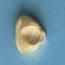
Maize quality: Good